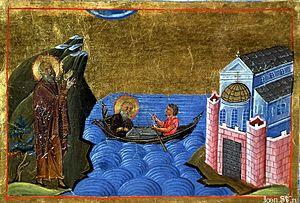
Le monastère du Stoudion ou monastère de Stoudios était un établissement religieux de Constantinople fondé vers 460 par un bienfaiteur privé du nom de Studius ou Stoudios, un aristocrate qui fut consul pour l'année 454. Il était placé sous le vocable de saint Jean Baptiste. Il était situé à l'extrême sud-ouest de la ville byzantine, dans le quartier de Psamathia, non loin du Mur de Théodose et de la mer de Marmara. Ses moines étaient appelés « studites » ou « stoudites ».
Théodore Studite, Théodore le Studite ou le Stoudite, c'est-à-dire le moine du Stoudion, né à Constantinople en 759 et mort sur l'île de Prinkipo le 11 novembre 826, est une des plus grandes figures de l'Église de Constantinople.